List of Lockheed P-3 Orion variants

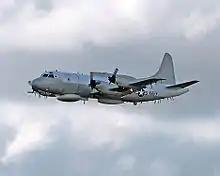
Lockheed EP-3E ARIES II in 2006

The Lockheed P-3 Orion maritime surveillance aircraft underwent a number of variants and specific unique design elements. The following is an extensive catalogue of each variant and/or design stage of the aircraft. For a broader article on the history of the P-3, see Lockheed P-3 Orion.